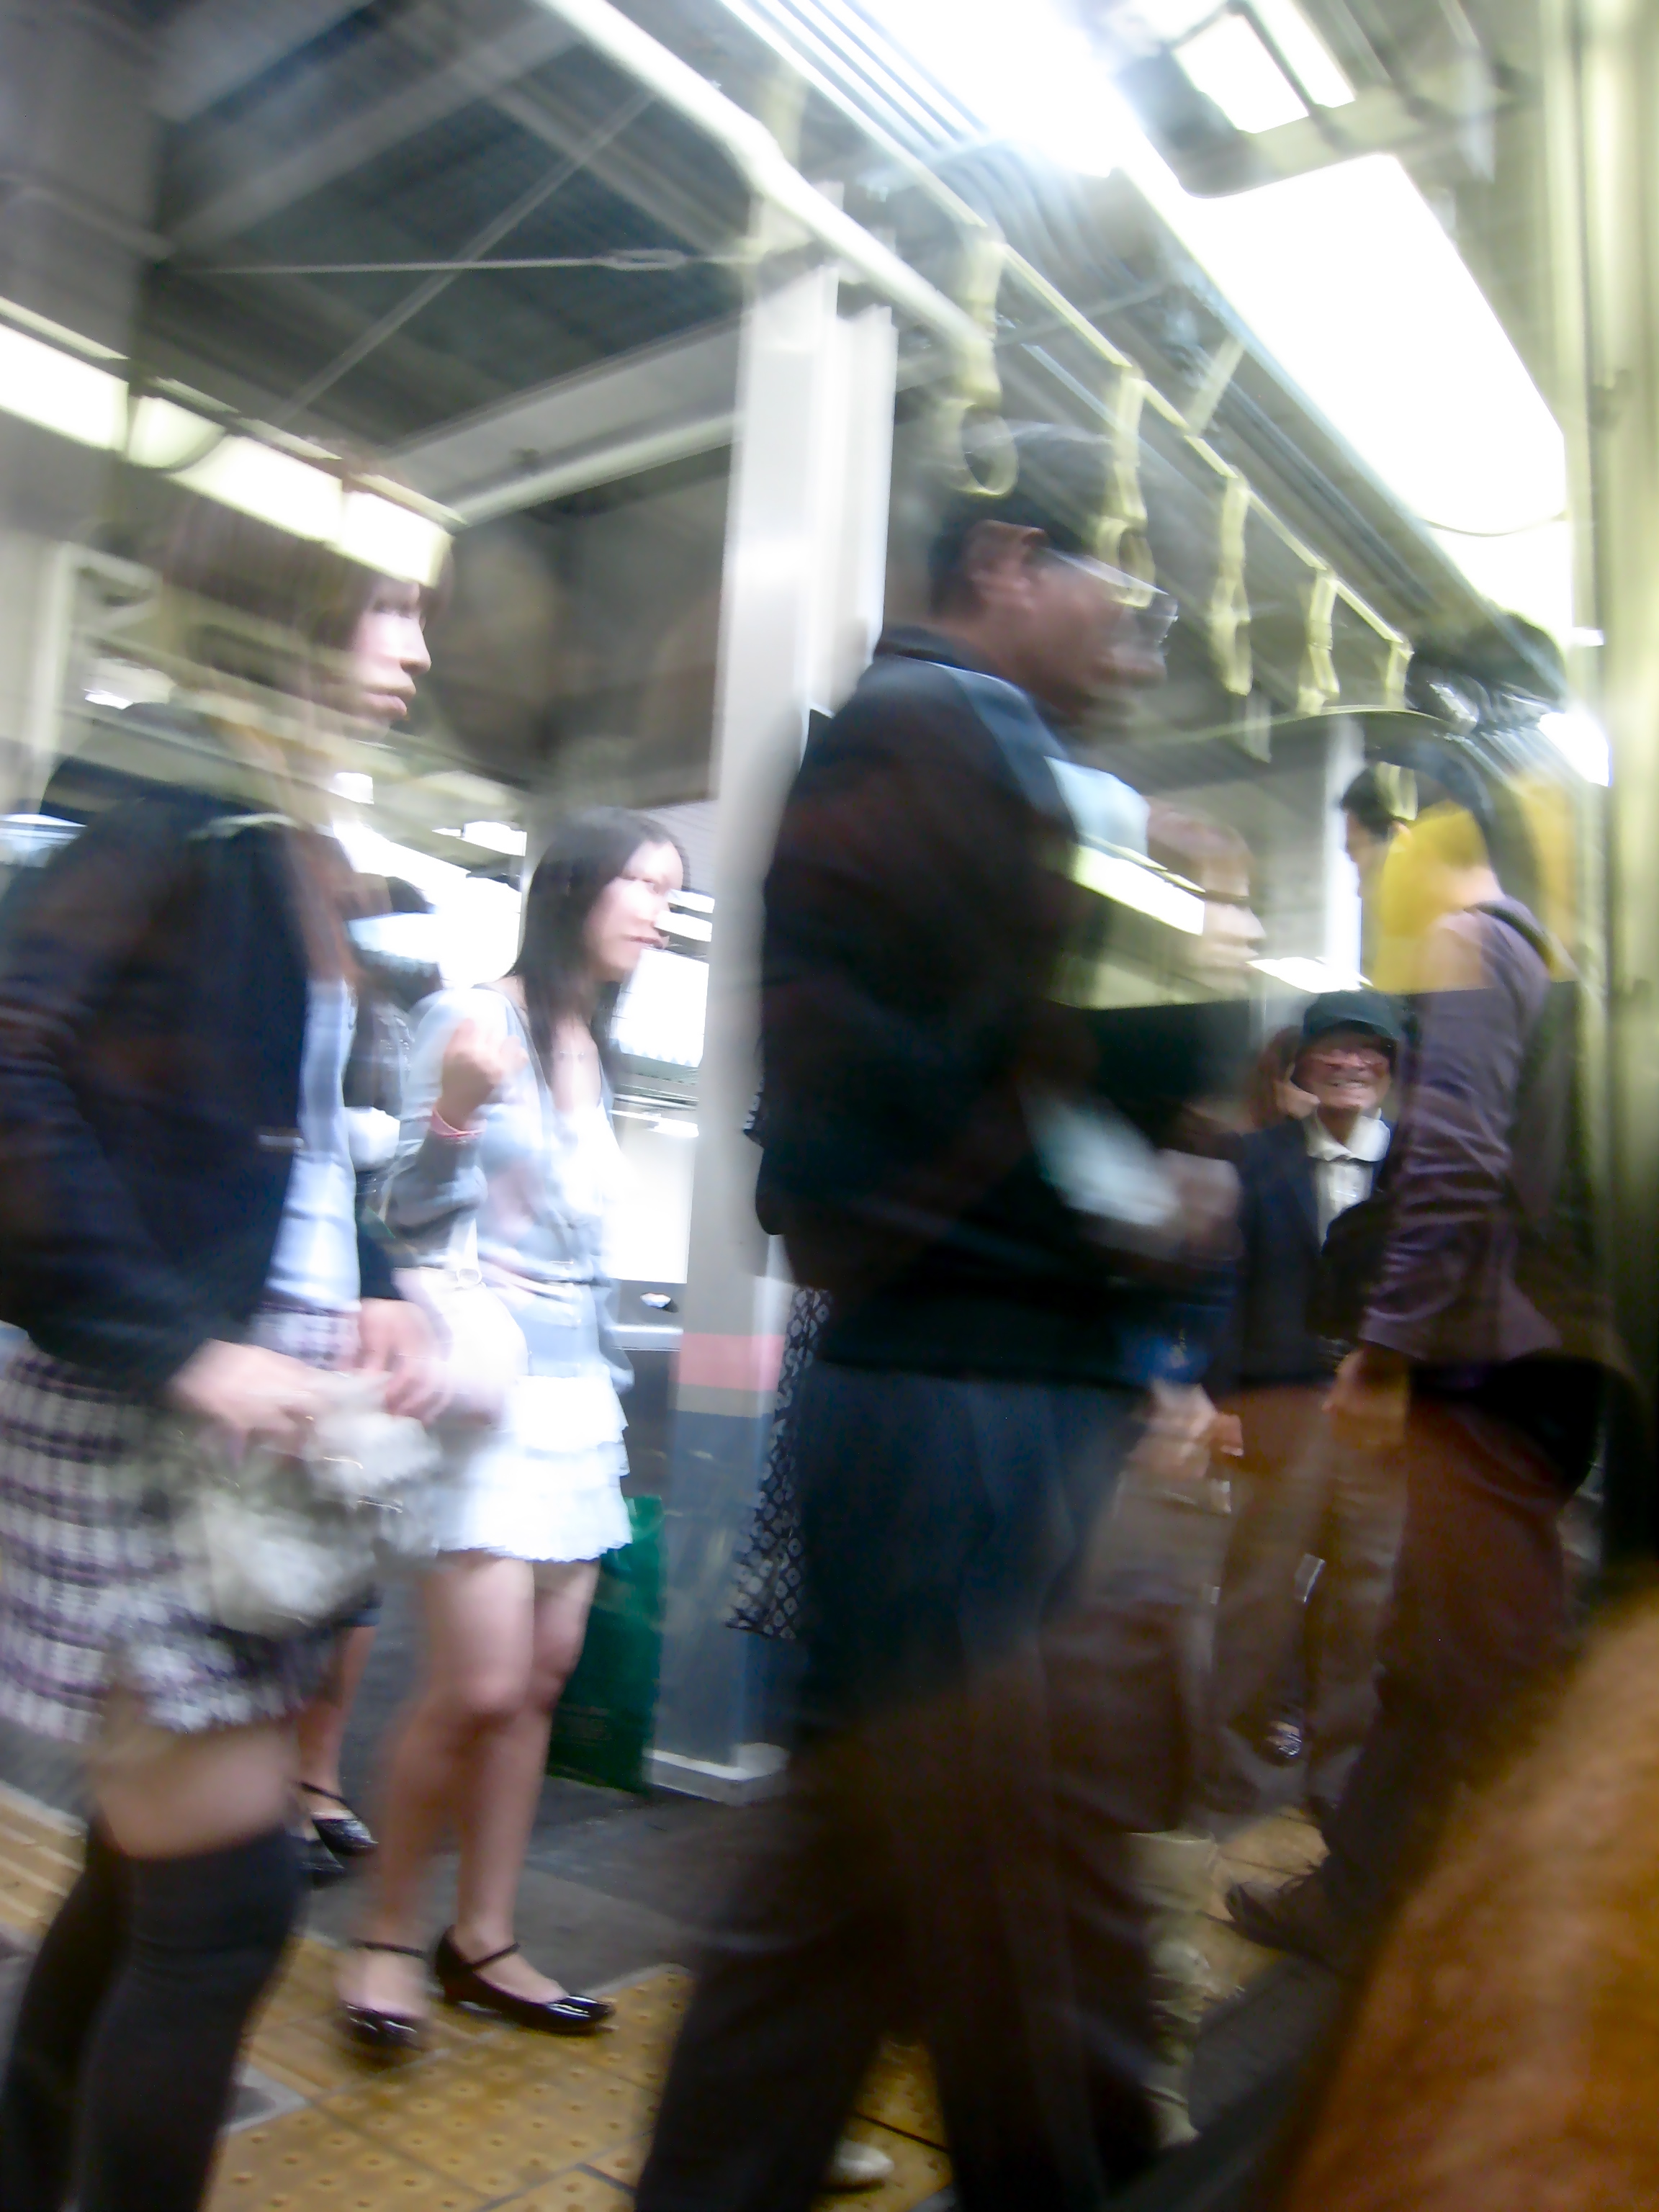
crowd, japan, public transport